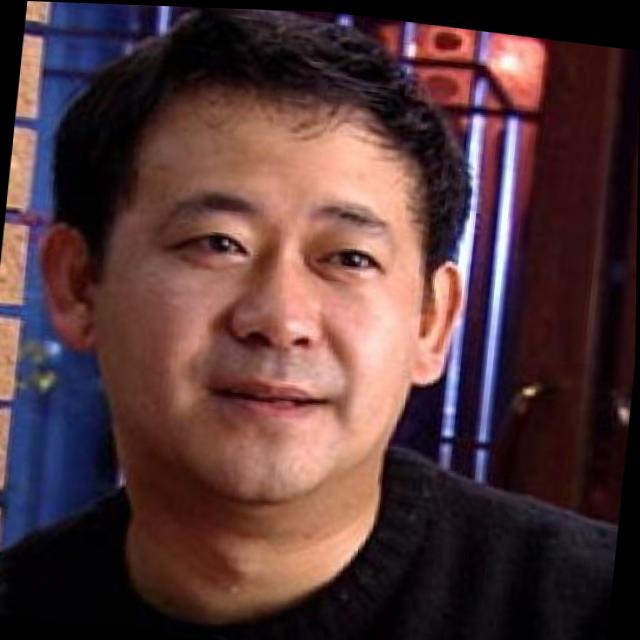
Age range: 21-44